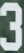
Number: 3